Giovanni Paroli

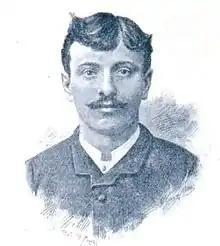
Paroli in 1887

Giovanni Paroli (1856–1920) was an Italian operatic tenor who had an active international performance career for four decades. He is best known for creating several comprimario roles in the world premieres of operas by Catalani, Donizetti, Alberto Franchetti, Mascagni, and Verdi.